Urzhin Garmaev

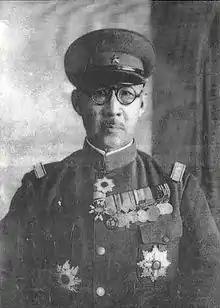

Urzhin Garmaevich Garmaev (1888 – 13 March 1947) was a White Army officer, lieutenant general of the Japanese-controlled Manchukuo Imperial Army and general of Japanese Imperial Army. He was also the headmaster of the Xing'an Military School.